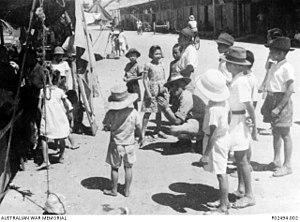
Kota Kinabalu, anciennement connue sous le nom de Jesselton, est la capitale de l'État du Sabah en Malaisie et la préfecture du district de Kota Kinabalu. Elle est également la capitale de la division de la Côte Ouest du Sabah. La ville se situe sur la côte nord-ouest de l'île de Bornéo au bord de la mer de Chine méridionale. Le parc national de Tunku Abdul Rahman se trouve à l'ouest et le mont Kinabalu, qui donne son nom à la ville, est à l'est. Selon le recensement de 2010, Kota Kinabalu compte 452 058 habitants, et, si les districts adjacents de Penampang et Putatan sont inclus, la population de l'agglomération est de 628 725 habitants.